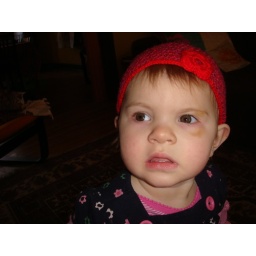
Tully got in a fight with her glasses and the kitchen floor.